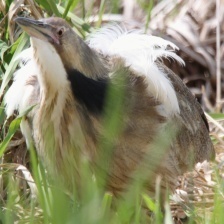
Species: AMERICAN BITTERN
Scientific name: BOTAURUS LENTIGINOSUS